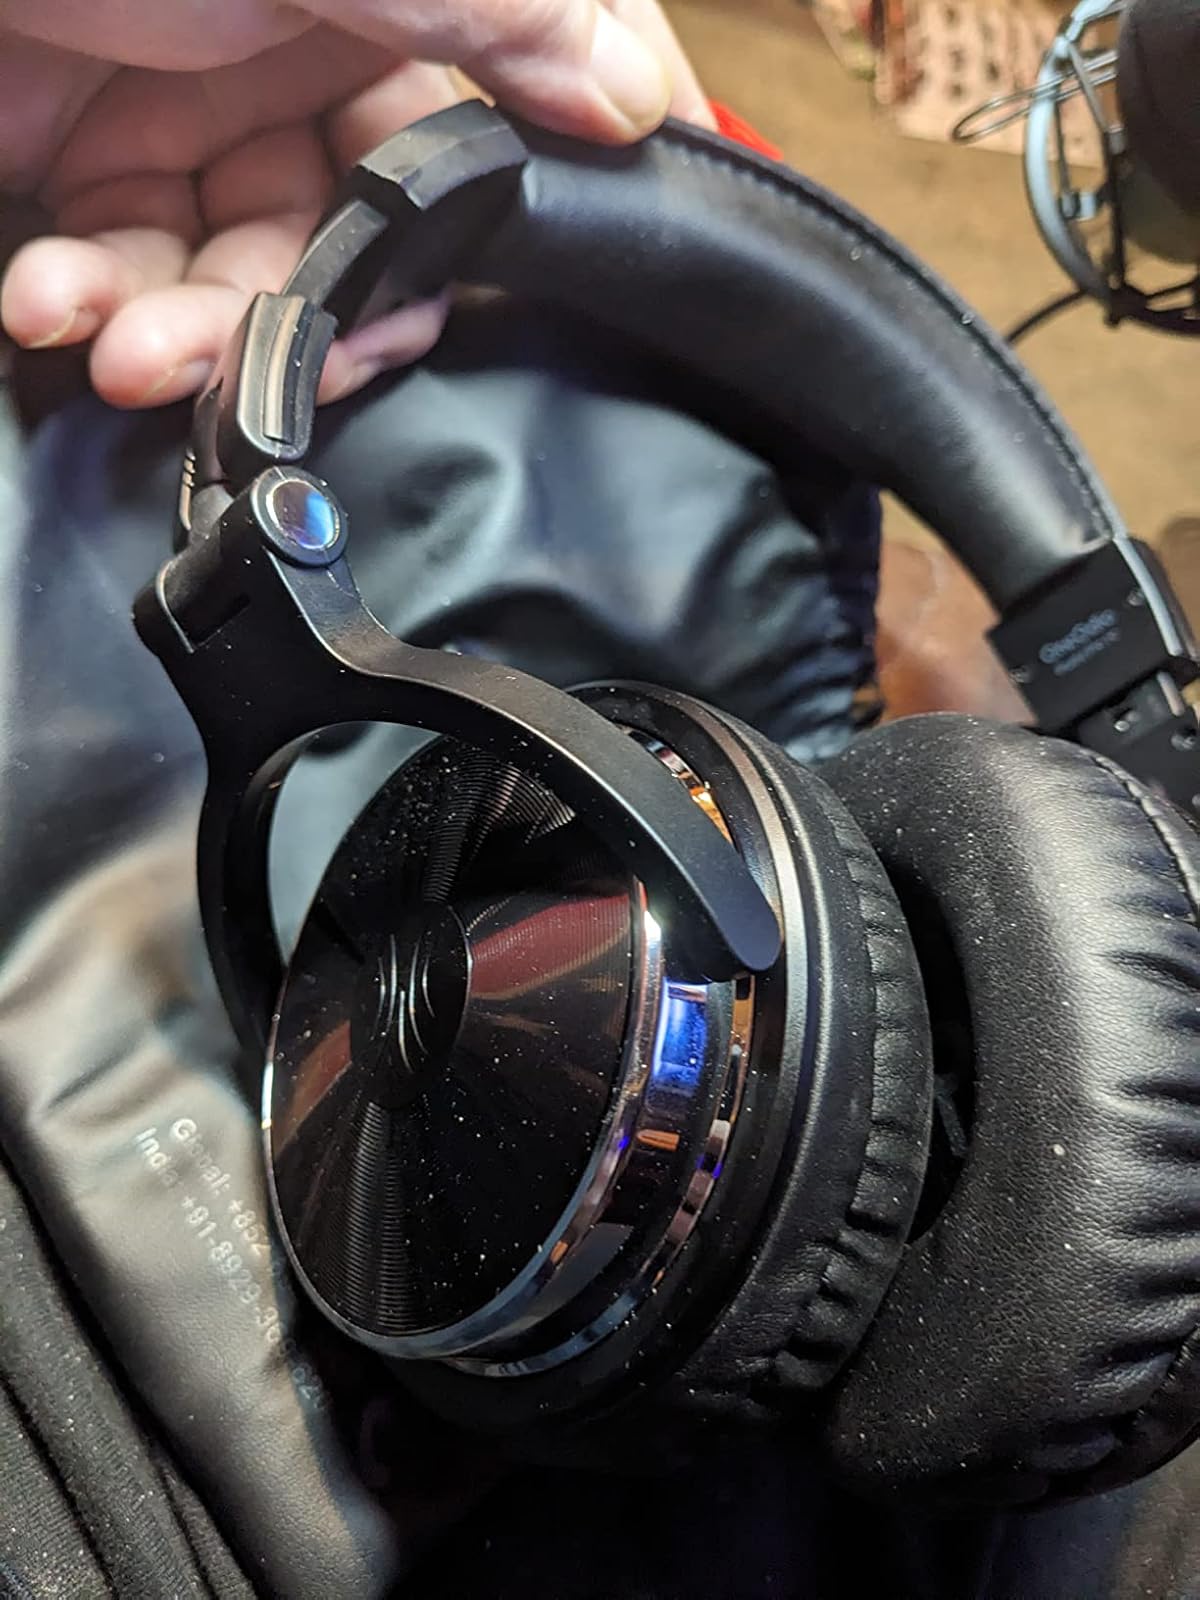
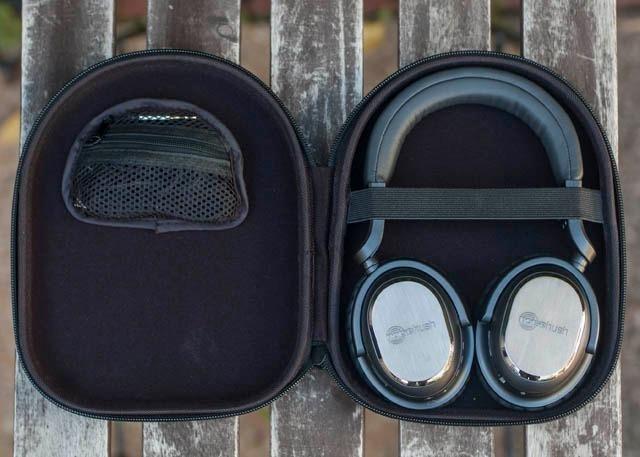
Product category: headphones
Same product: no